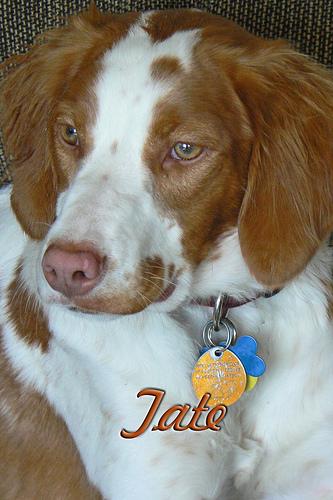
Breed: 232-n000076-Brittany_spaniel